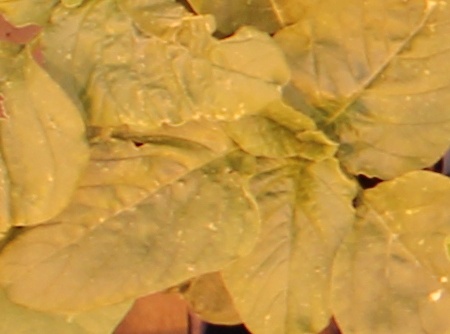
Label: Redroot Pigweed